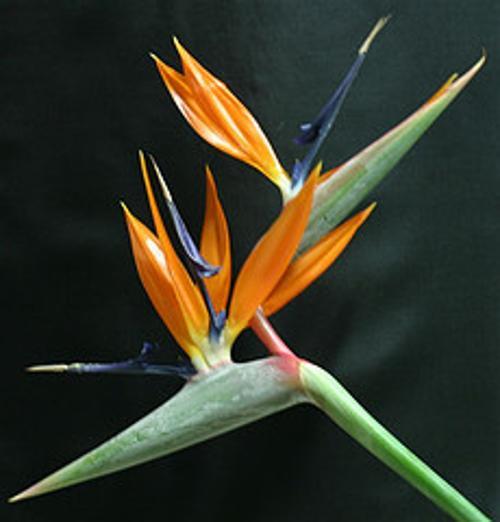
Label: bird of paradise